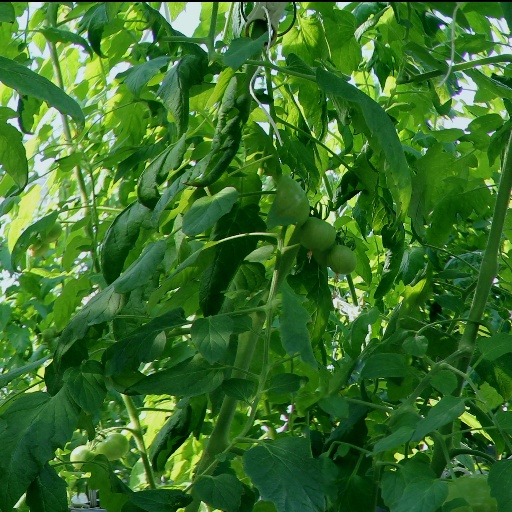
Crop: tomato